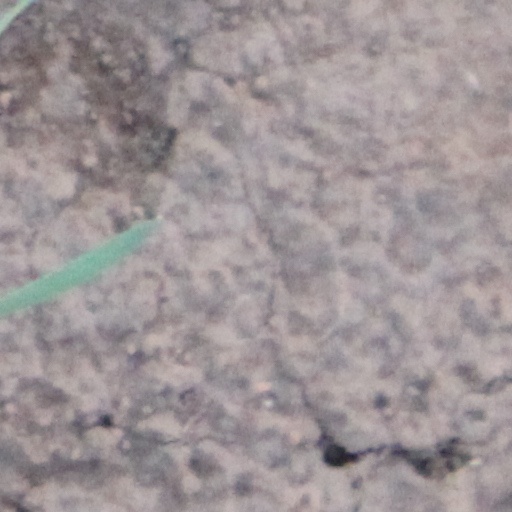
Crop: wheat